Stefanos Kapino

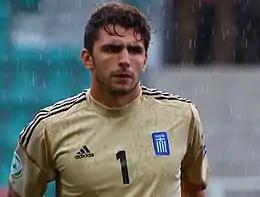
Kapino with Greece U19 in 2012

Stefanos Kapino (born 18 March 1994) is a Greek professional footballer who plays for Swiss Super League club Winterthur.